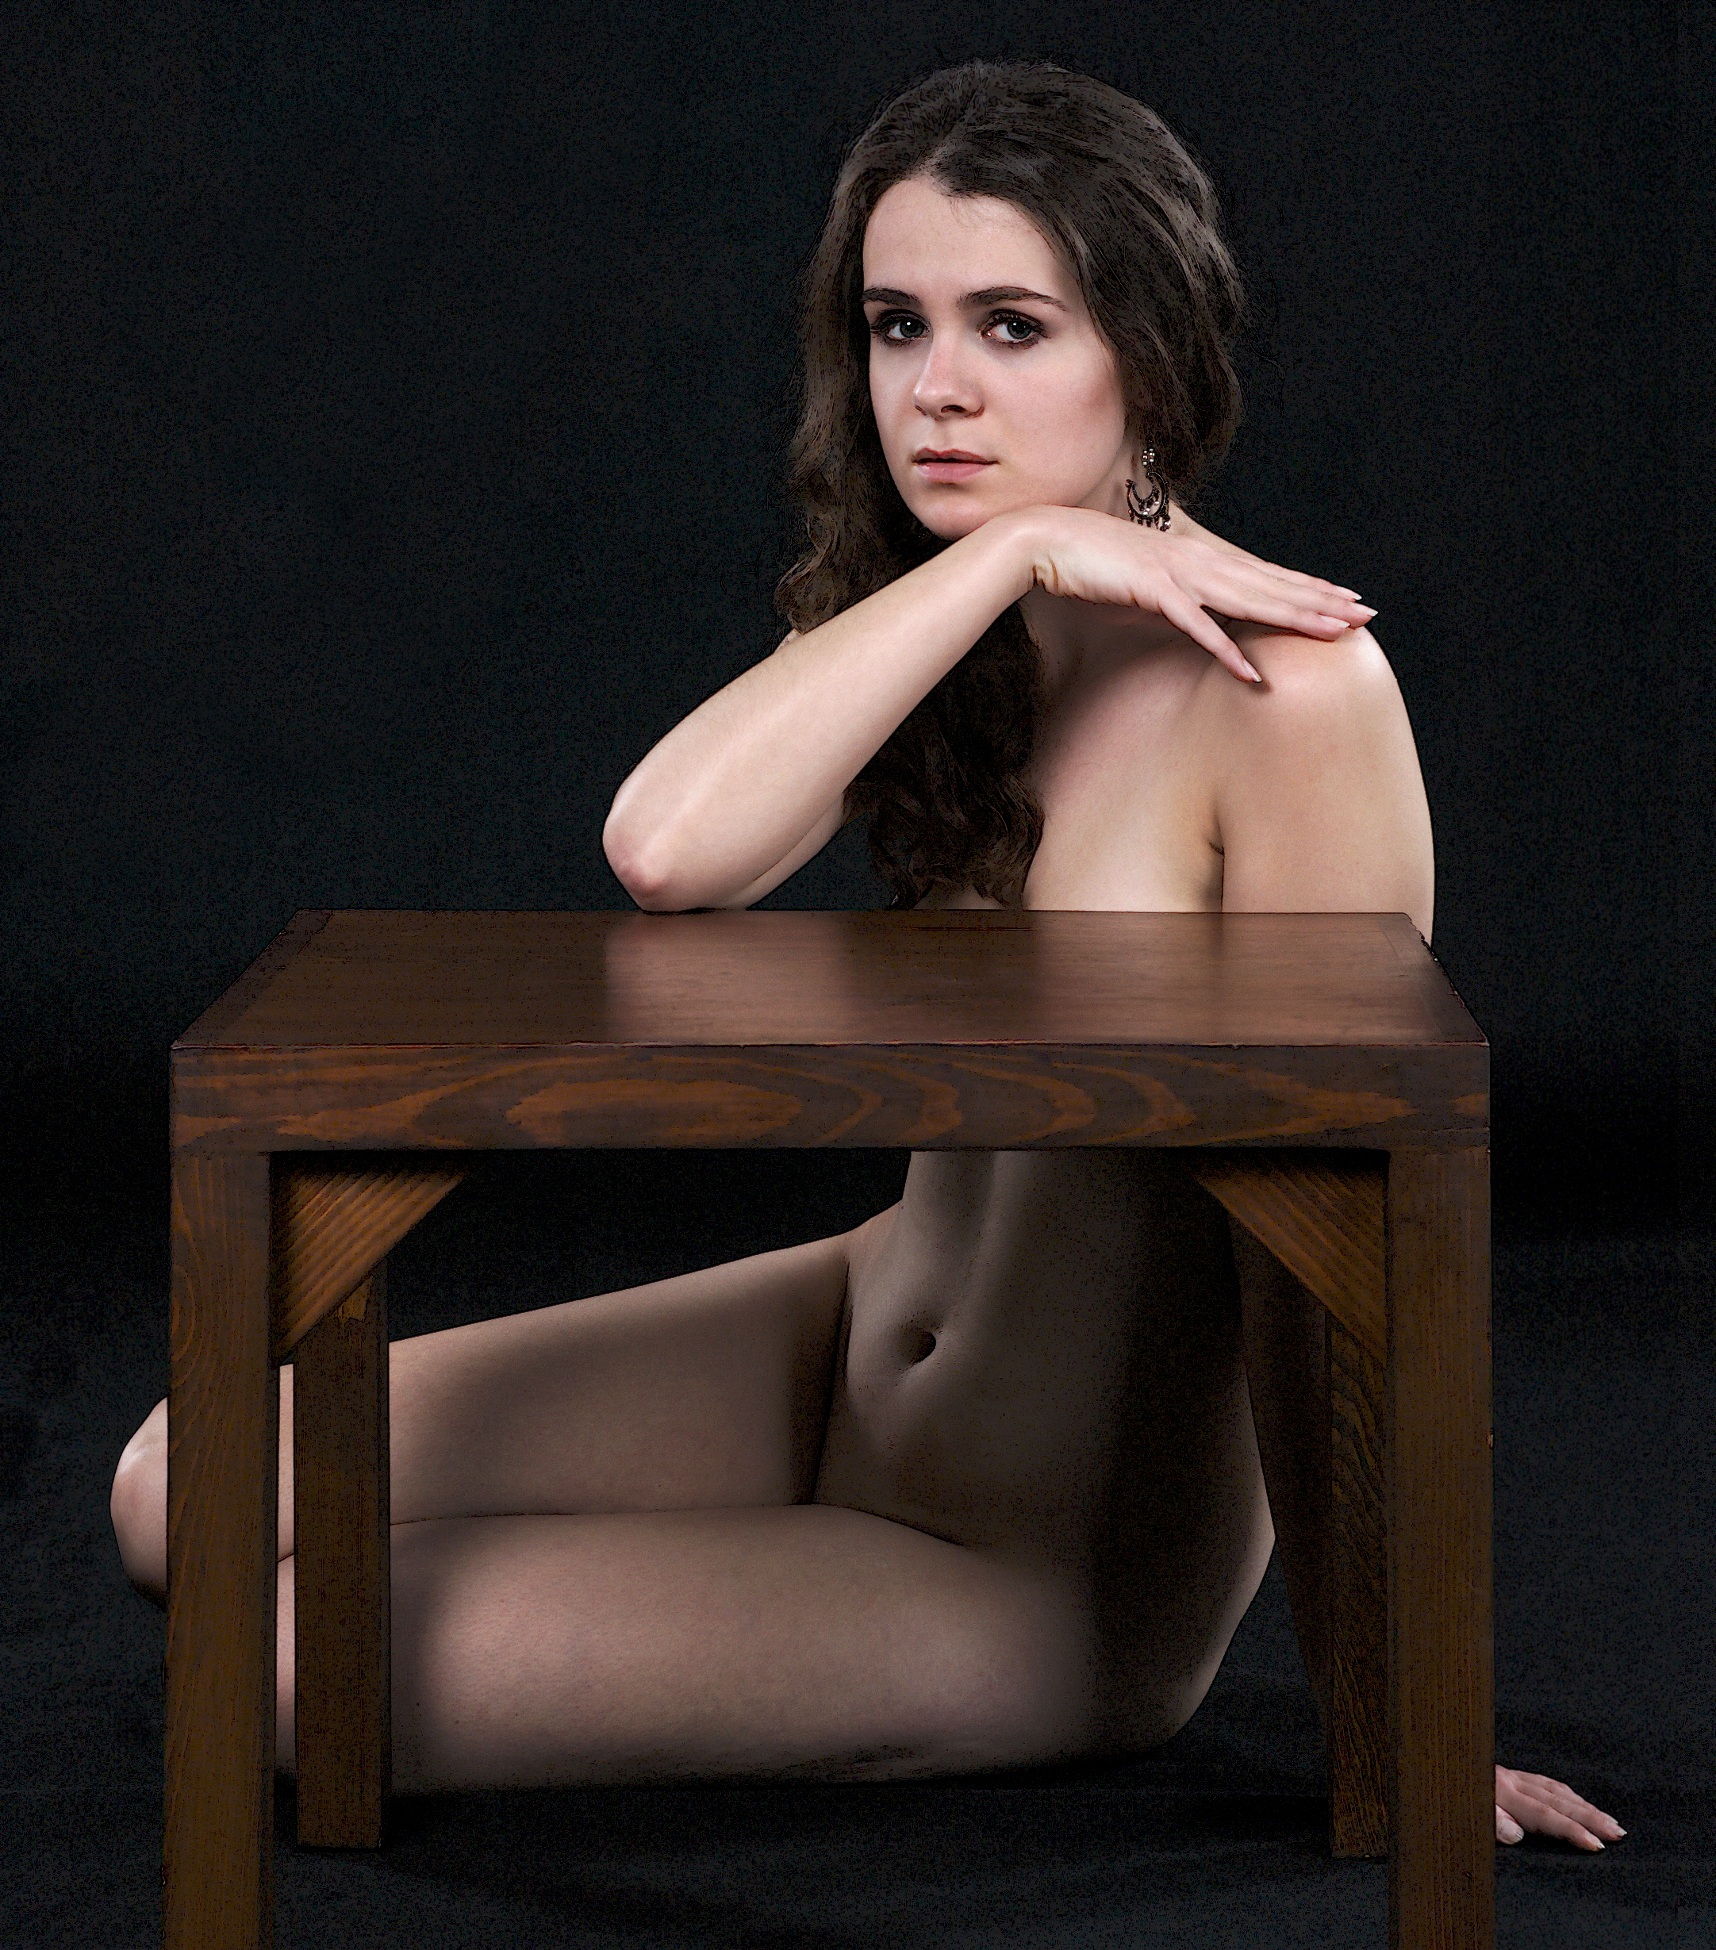
table, girl, woman, leg, portrait, model, sitting, studio, furniture, hairstyle, long hair, human body, posing, beauty, photo shoot, the act of, thoughtfulness, reverie, human positions, art model